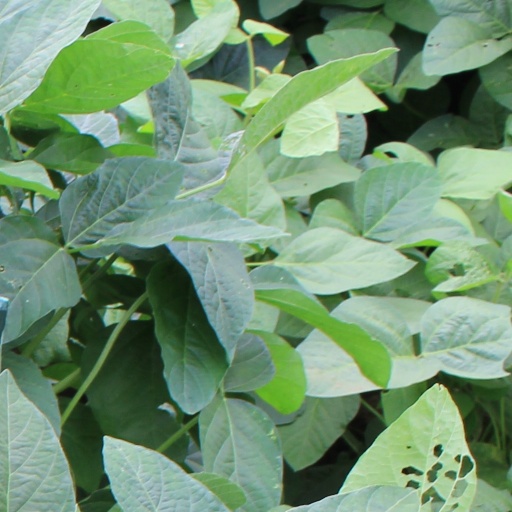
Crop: soybean